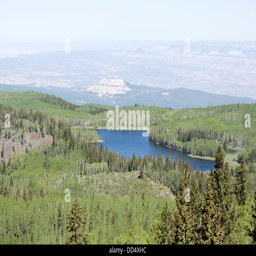
one of the many lakes